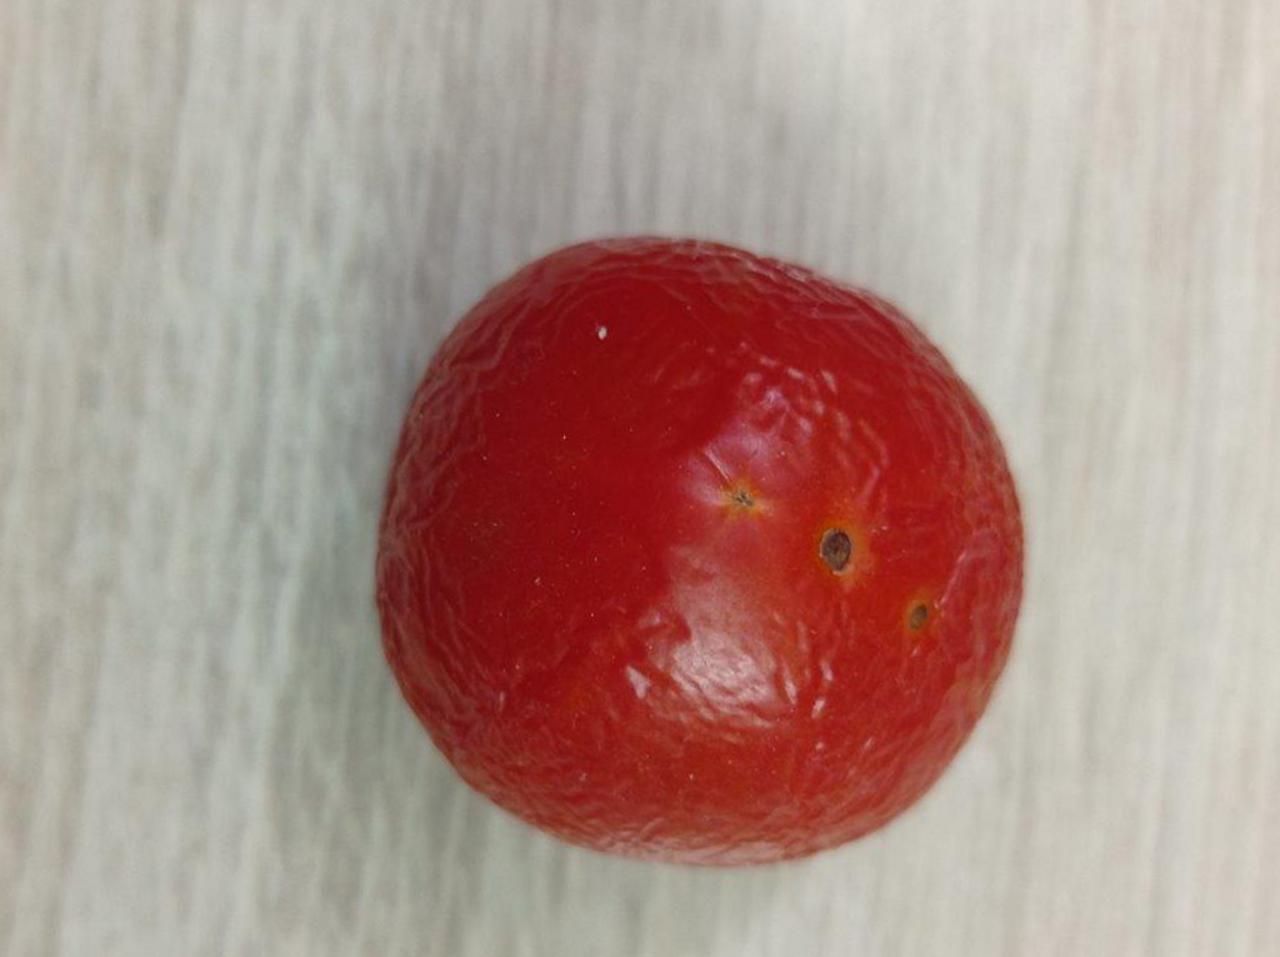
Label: Rotten